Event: Nepal Earthquake
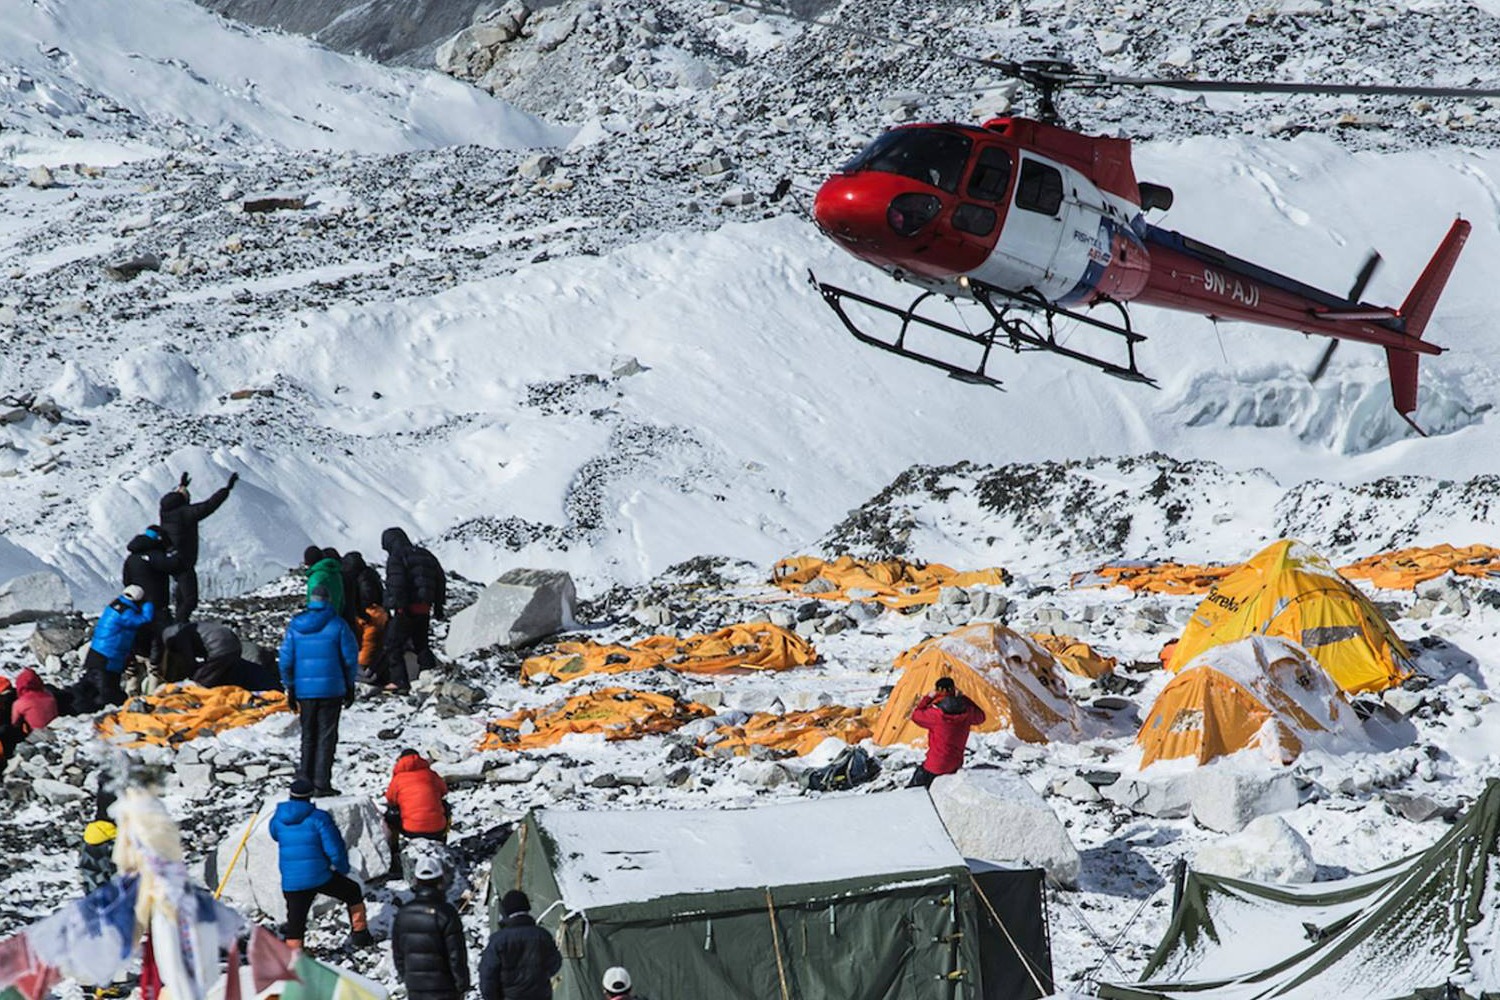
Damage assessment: damage